Ali in hadith literature

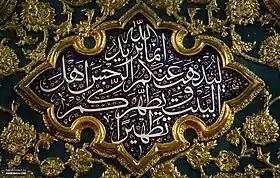
Verse of purification, inscribed in the shrine of Husayn, located in Karbala, Iraq

At least on one occasion, Muhammad is said to have gathered Ali, Fatima, Hasan, and Husayn under his cloak, and then prayed, "O God, these are my and my closest family members; remove defilement from them and purify them completely," where this last statement is a reference to verse 33:33 of the Quran, known also as the verse of purification. The verse contains the passage, "God only desires to remove defilement from you, O , and to purify you completely." These five have thus become known as the Ahl al-Kisa. The verse of purification is thus regarded in Shia Islam as evidence of the infallibility of the Ahl al-Kisa. Variants of this tradition can be found in , , and , all canonical sources in Sunni Islam.